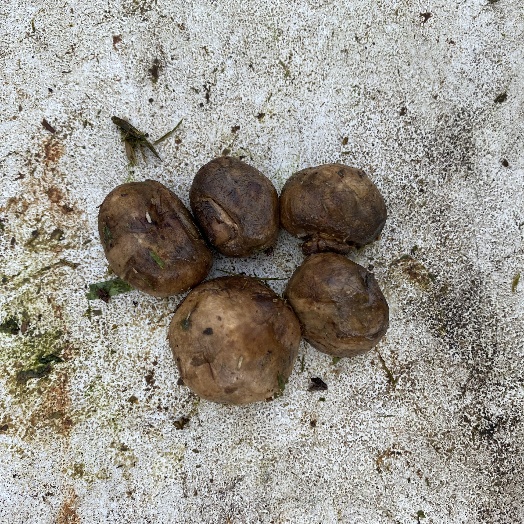
Label: Food Organics